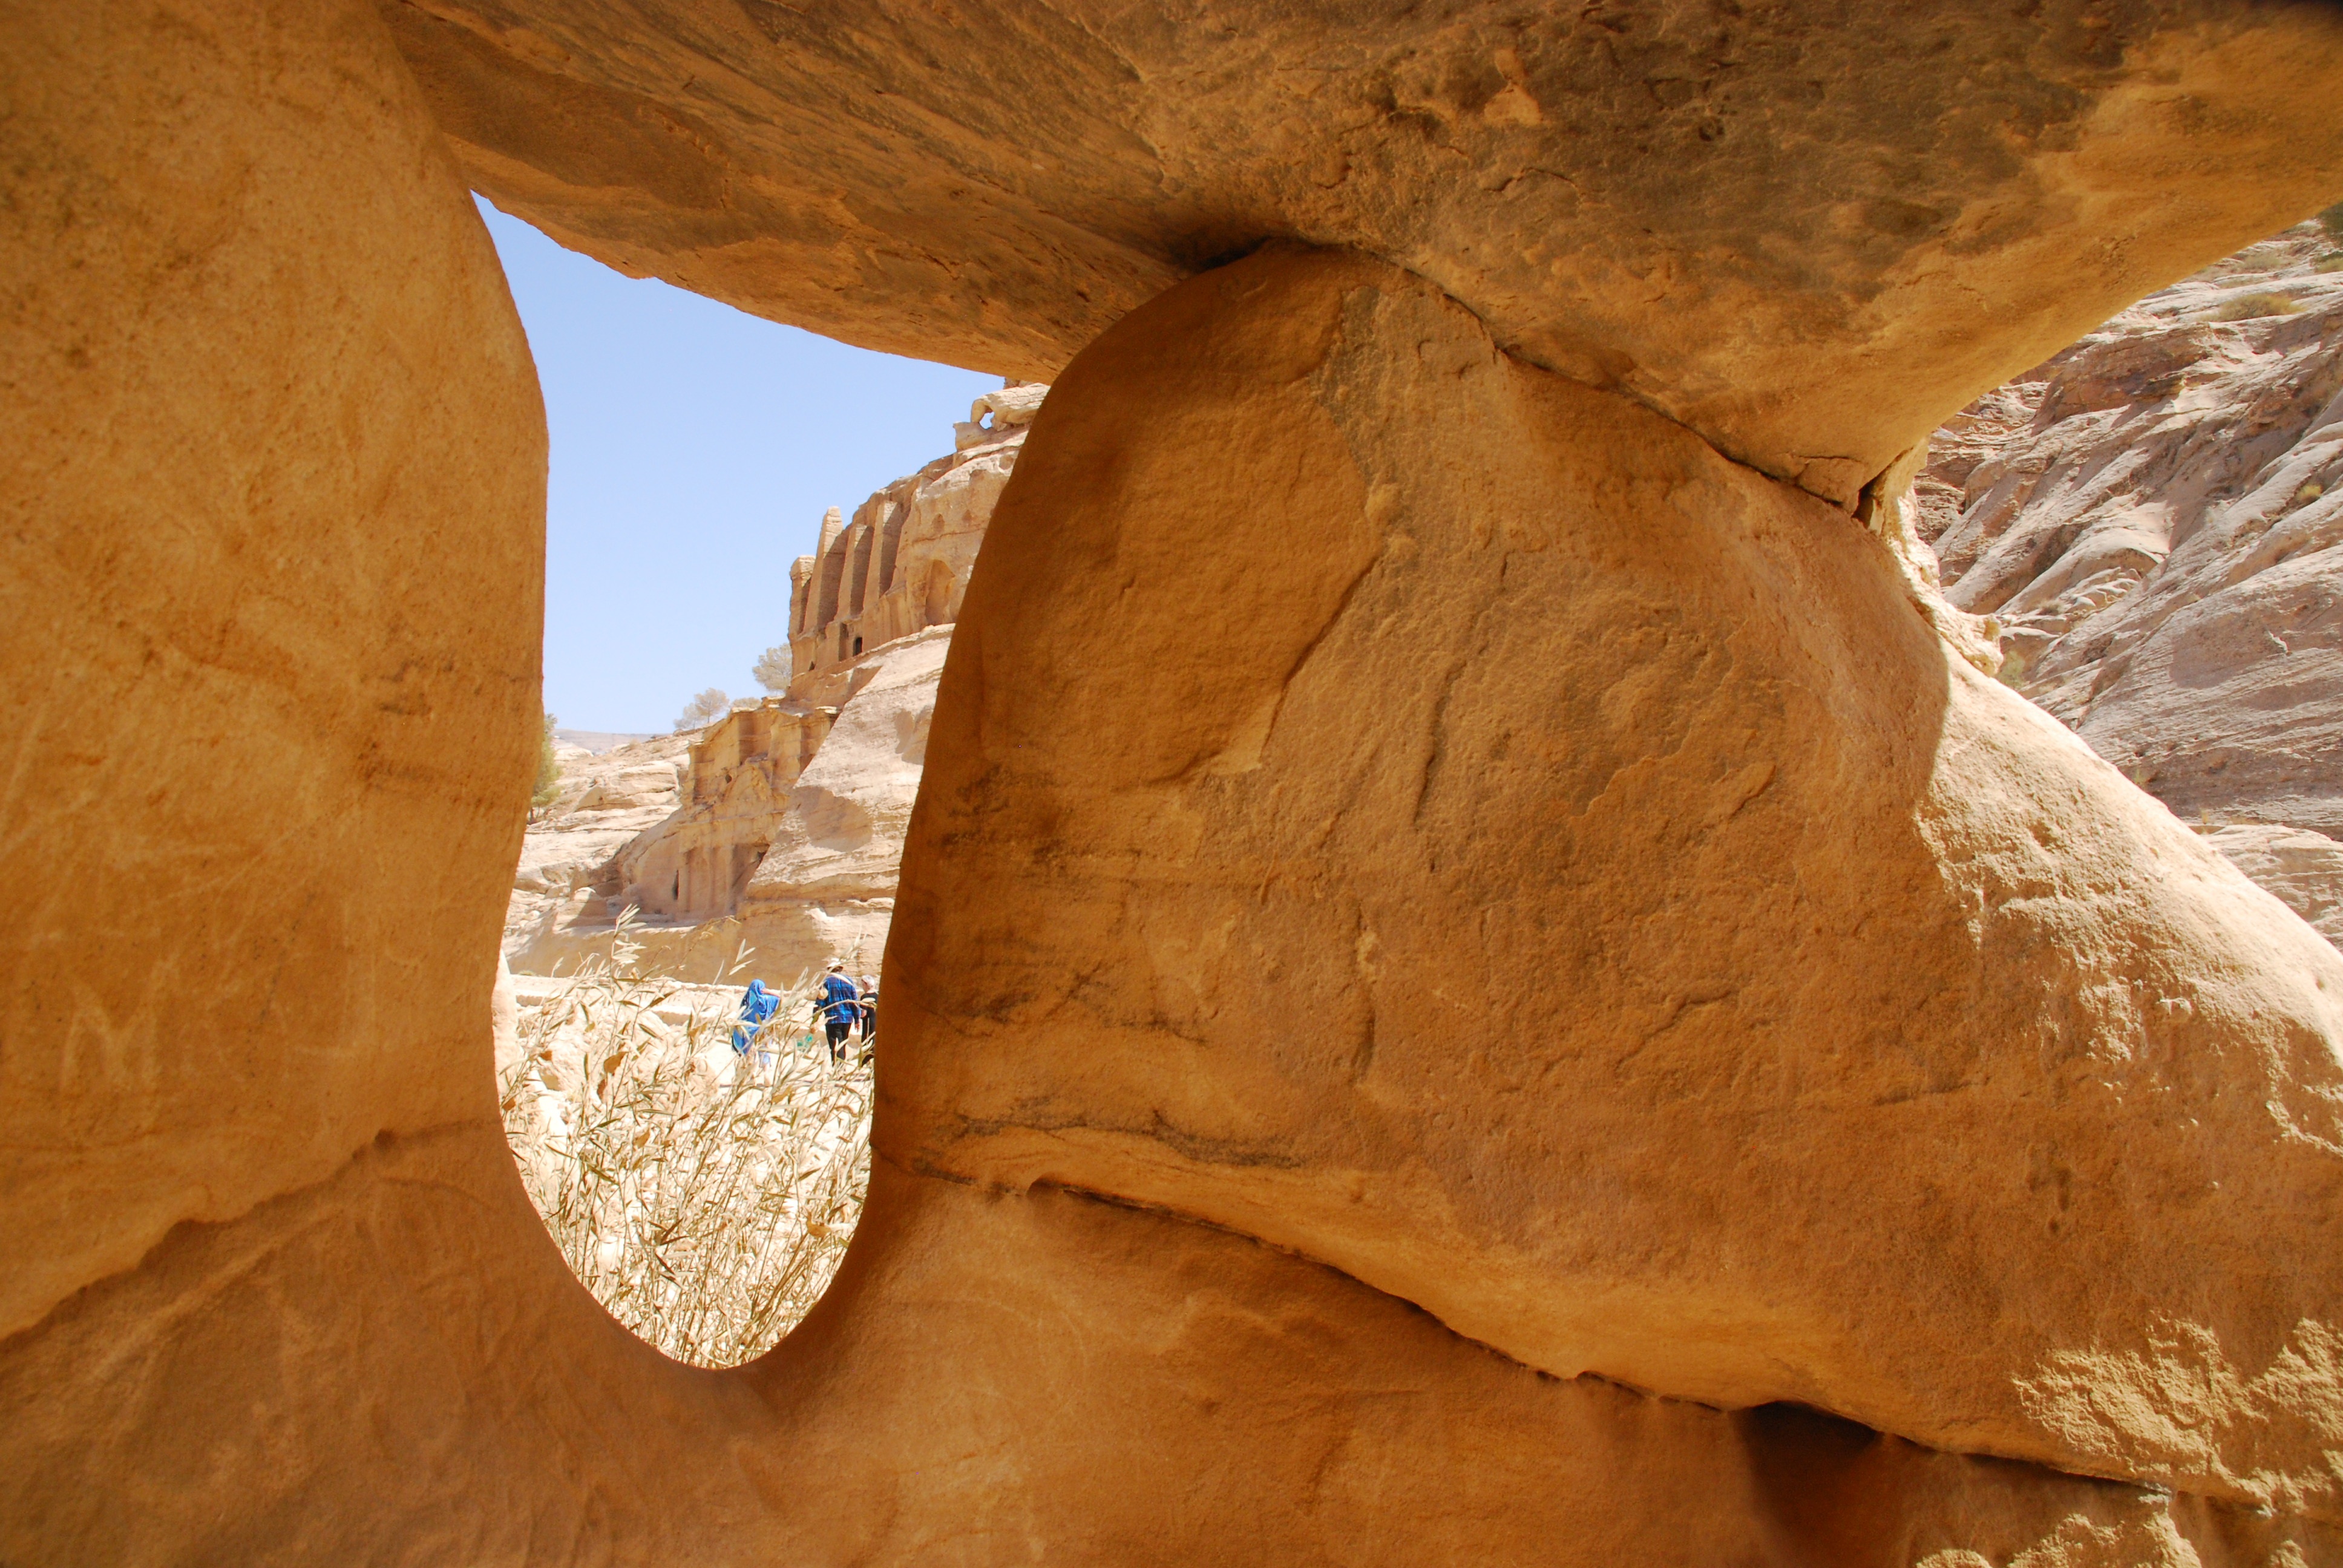
rock, sky, wood, desert, stone, formation, arch, cave, geology, wadi, landform, ancient history, perta